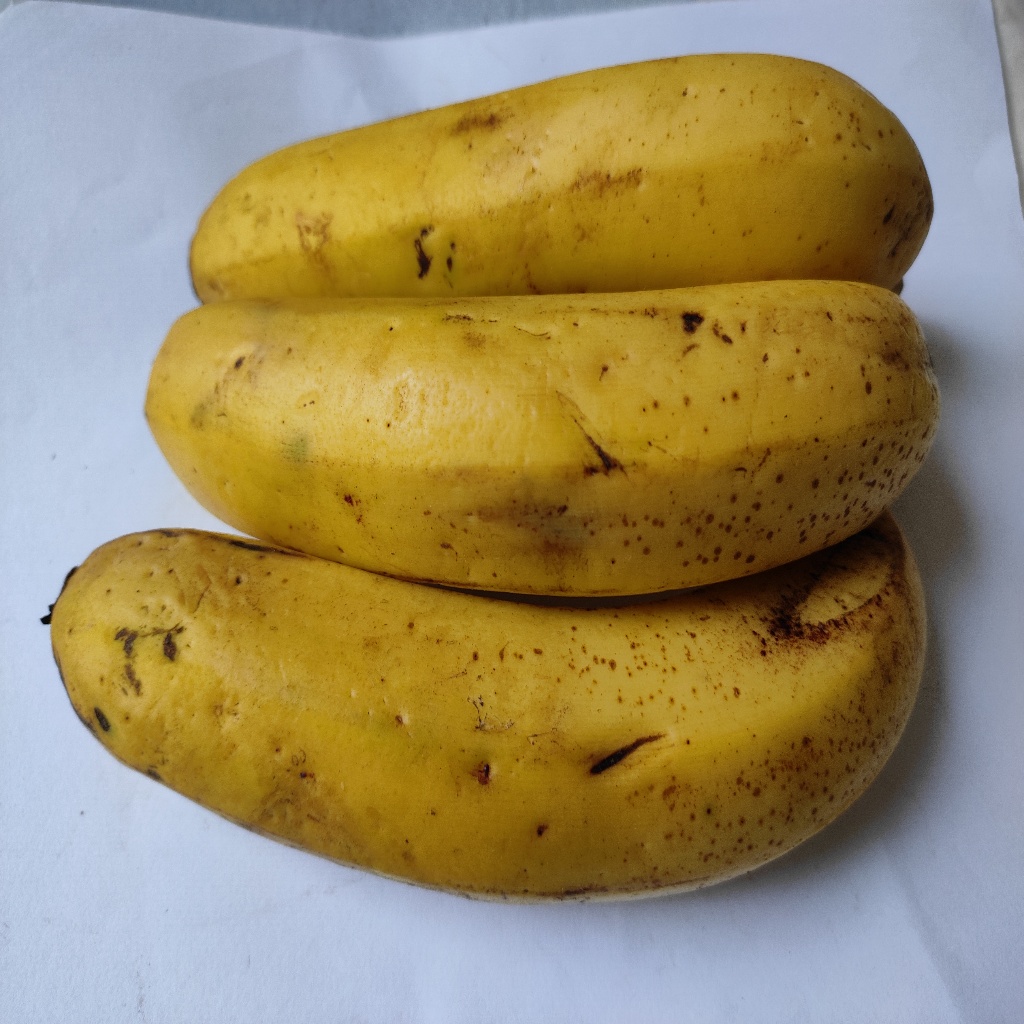
Crop: banana
Quality class: Class_A